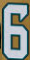
Number: 6